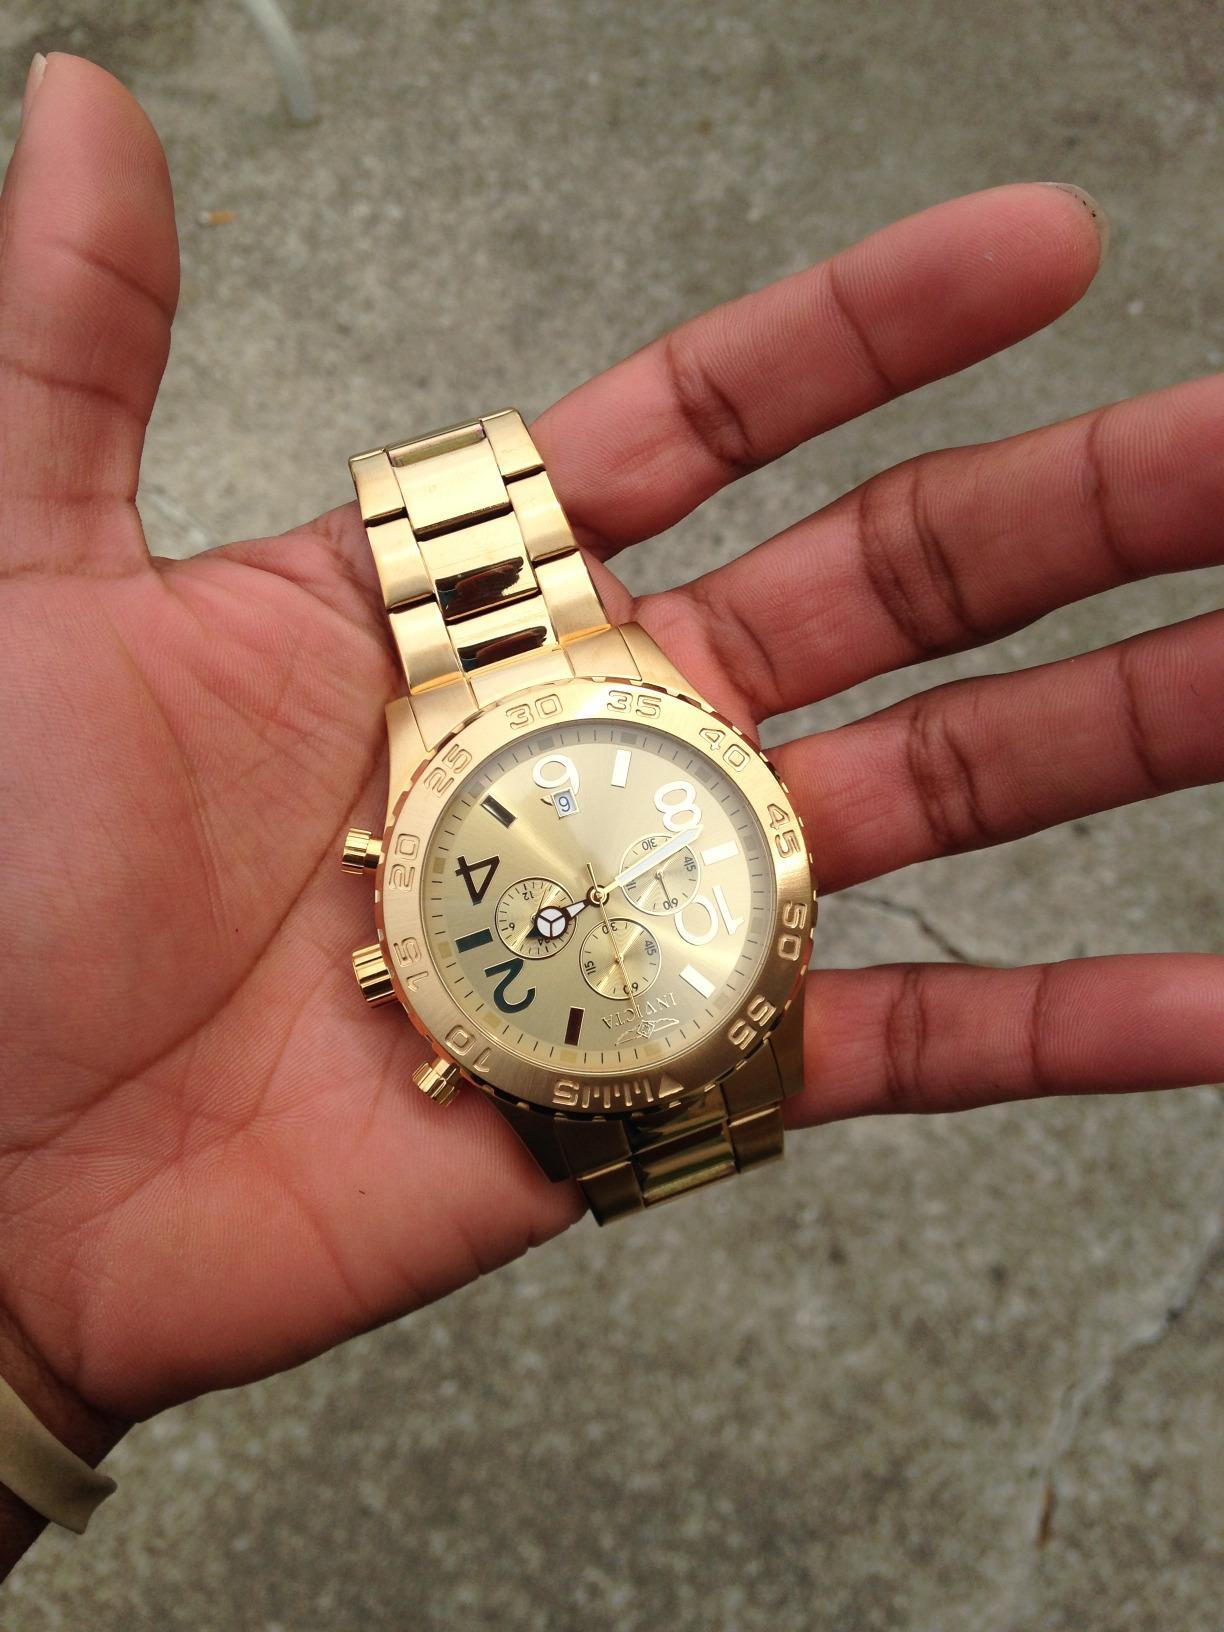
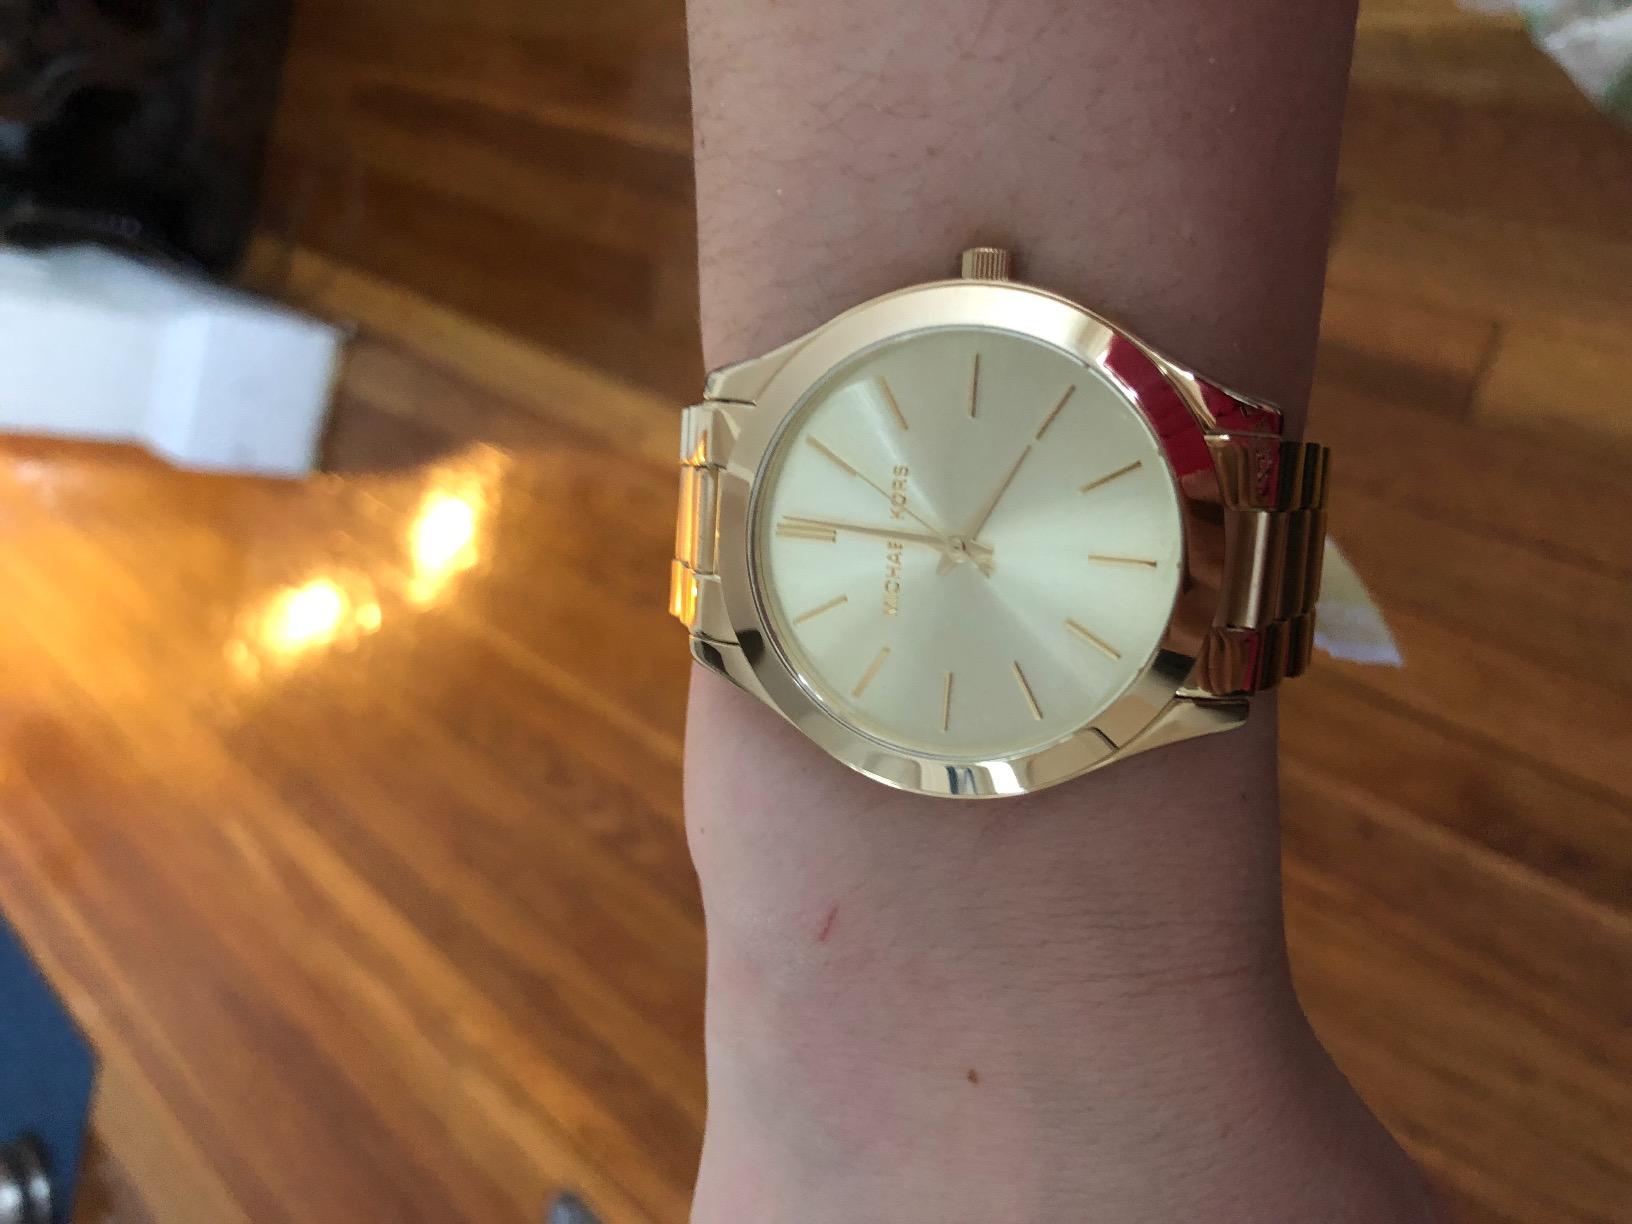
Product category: accessories_watch
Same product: no